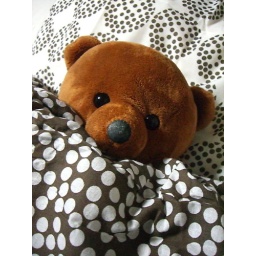
#065 bear in bed